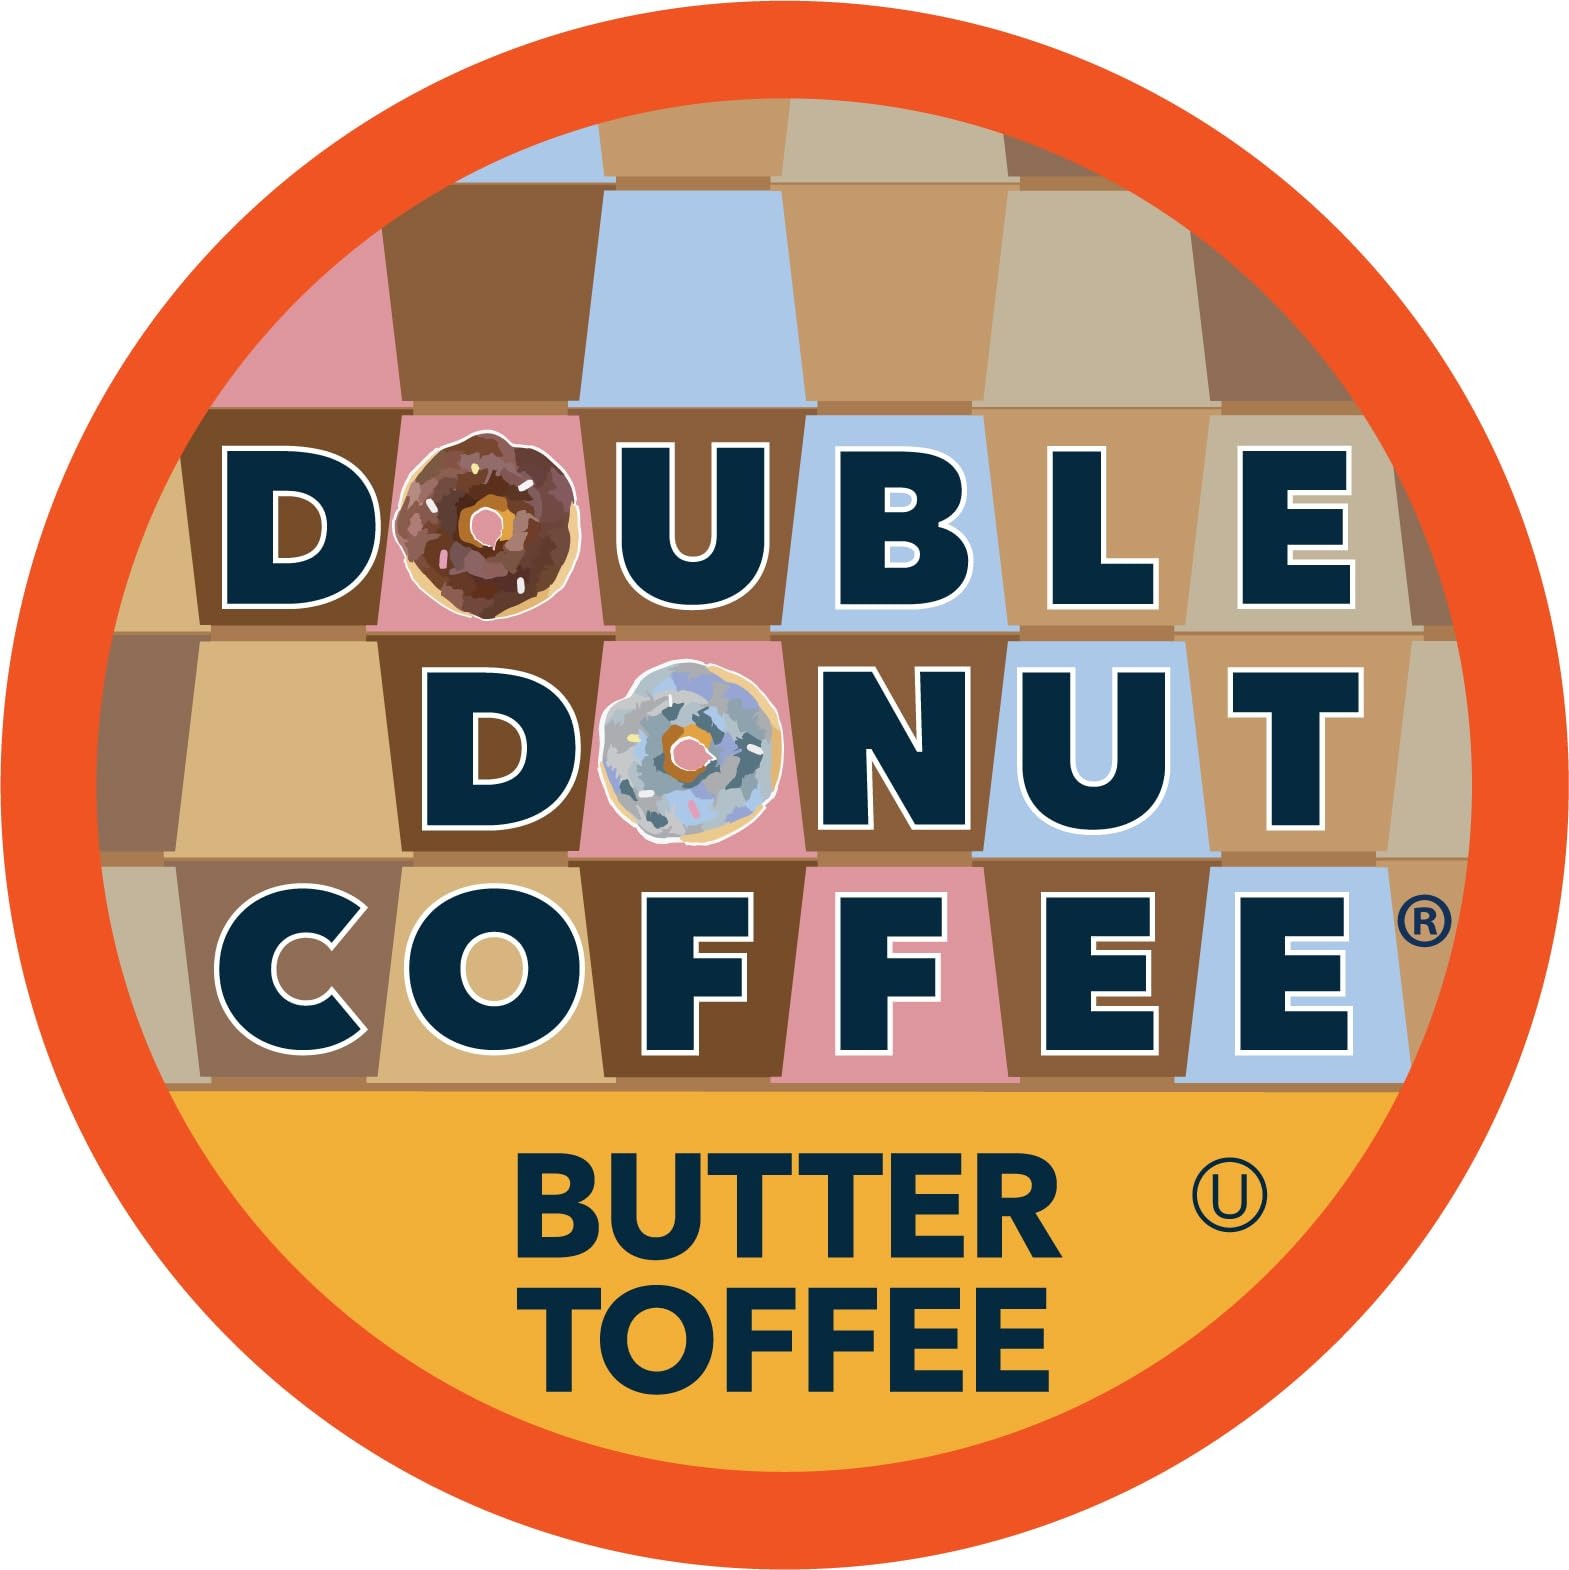
Item Name: Double Donut Flavored Coffee Pods,Butter Toffee Coffee, Single Serve Medium Roast Coffee for Keurig K Cups Brewers, 24 Count
Bullet Point 1: RICH FLAVOR IN EVERY SIP: Double Donut’s Medium Roast Butter Coffee is a mouthwatering blend of medium roast Arabica coffee beans bursting with the sweet comforting taste of butter toffee. Our buttery pods are a great way to start your day.
Bullet Point 2: KEURIG COMPATIBLE PODS: Our single serve pods are compatible with any coffee machine that brews butter toffee coffee k cups including the Keurig 2.0 brewer. K cups is a registered trademark of Keurig. We are not affiliated with Keurig & Green Mountain.
Bullet Point 3: HIGH-QUALITY INGREDIENTS: Our toffee flavored coffee is made of 100% Arabica beans. Each butter toffee coffee pod is gluten & dairy free, kosher, & keto friendly. Enjoy the sweet buttery flavor guilt free, with our sugar free coffee!
Bullet Point 4: ECO-FRIENDLY PODS: Our butter toffee coffee pods are packaged in 100% recyclable materials, so you can enjoy our coffee flavored with natural ingredients while doing right by mother nature. Try pouring your brew over ice for a refreshing iced coffee
Bullet Point 5: PERFECTLY FLAVORED COFFEE: Double Donut's butter toffee coffee pods are perfectly infused with flavors that taste exactly as describe. Enjoy the sweet flavor of butter with our butter toffee coffee pods. This flavorful brew is bound to be your new pantry staple.
Value: 24.0
Unit: Count

Price: 22.615